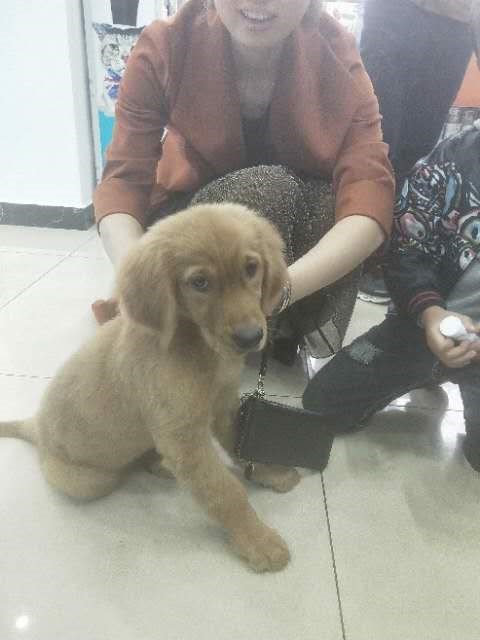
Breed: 5355-n000126-golden_retriever